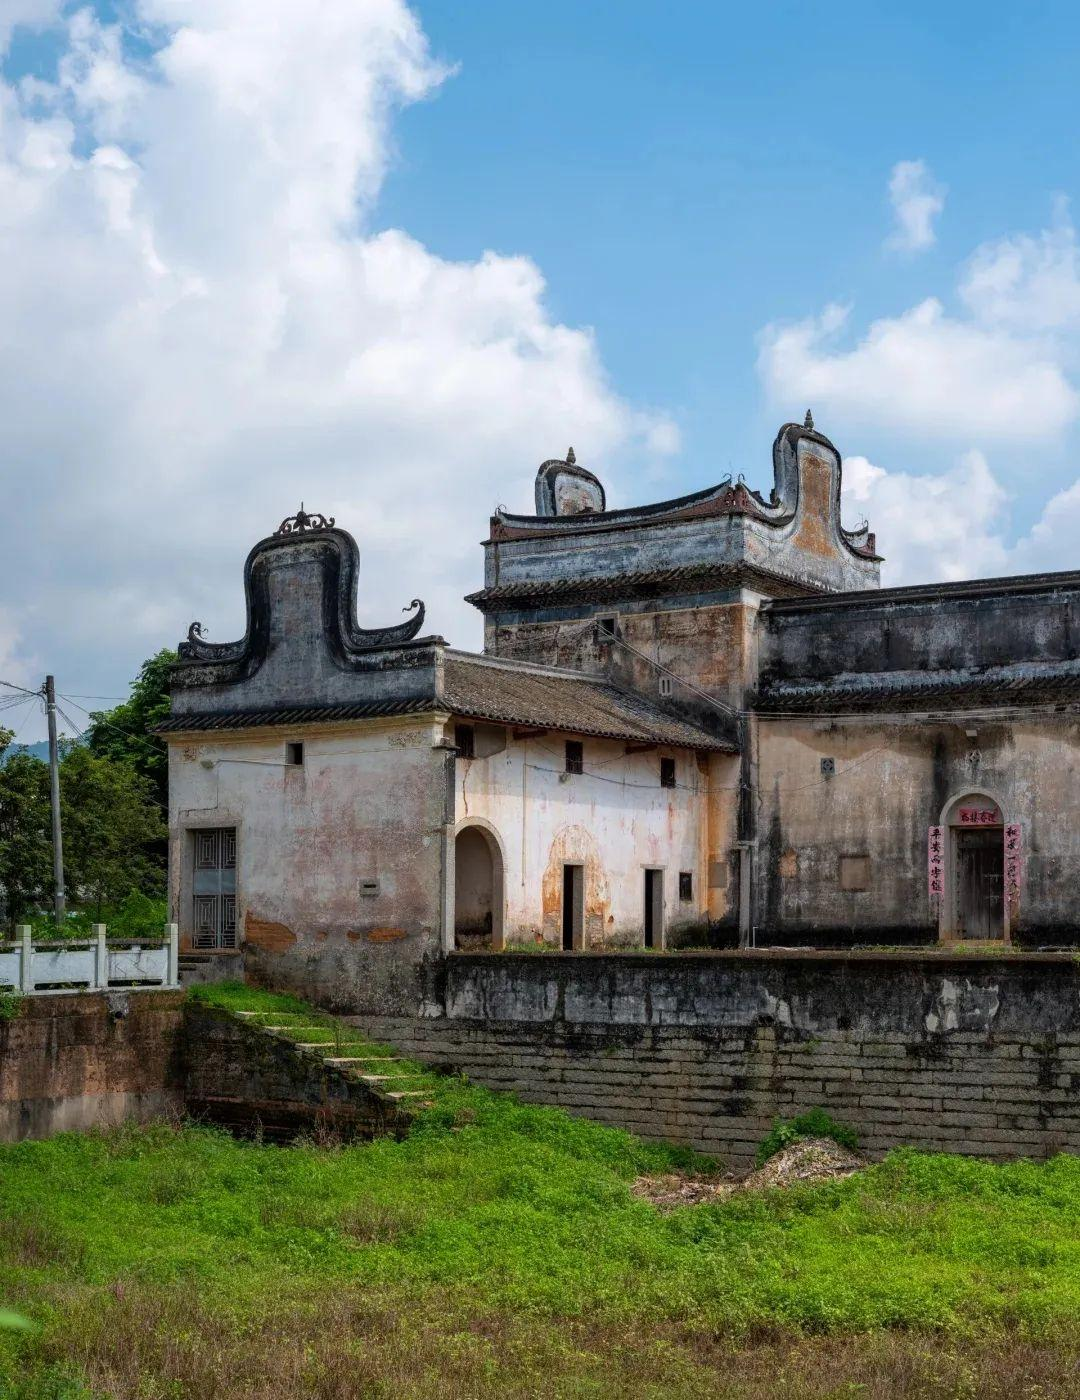
地标名称：会龙楼
所在城市：惠州市·惠阳区